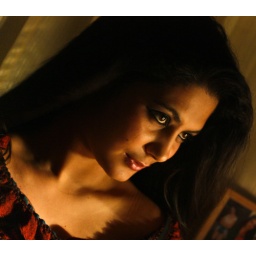
Shot at AIT in October 2009 using a table lamp as the only source of light